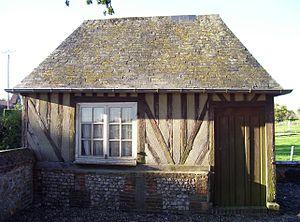
Maison de Charité de Bazoques dans l'Eure.
Bazoques est une commune française située dans le département de l'Eure, en région Normandie.
L'Eure est un département français de la région Normandie. Il tire son nom de l'Eure, rivière qui le traverse avant de rejoindre la Seine. L'Insee et La Poste lui attribuent le code 27. Sa préfecture est Évreux.